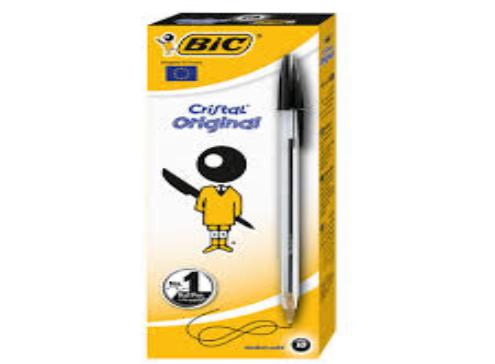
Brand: bic cristal
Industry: Necessities